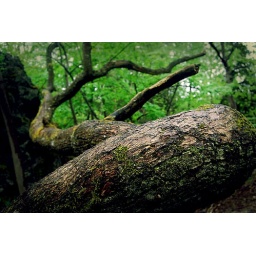
An odd looking tree I found in the forest behind our house